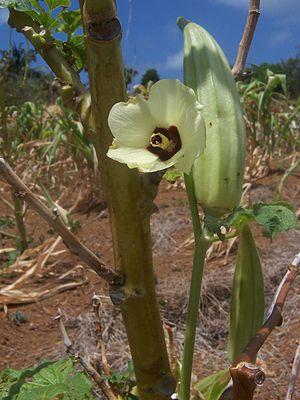
Abelmoschus est un genre de la famille des Malvaceae, proche des Hibiscus.